Australian Football League draft

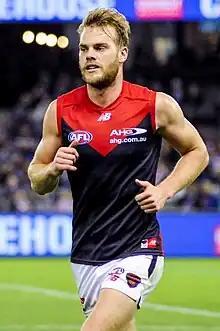
Jack Watts, the first pick of the 2008 AFL Draft, was drafted at the age of 17. Effective from the next year, players must be at least 18 years of age on 31 December to be eligible to be drafted

From the 2009 draft, players must be at least 18 years of age on 31 December in the year in which they are drafted, so that players who turn 18 during their first months of Year 12 will be able to finish studying without the pressure of AFL. This was increased over the past few years due to concerns about school age players potentially having to leave home to play football interstate.